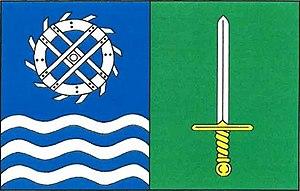
Těchonín est une commune du district d'Ústí nad Orlicí dans la région de Pardubice en République tchèque. Sa population s'élevait à 585 habitants en 2017.